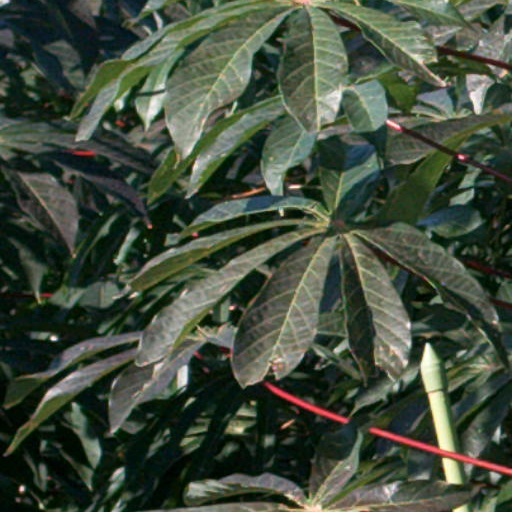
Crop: cassava